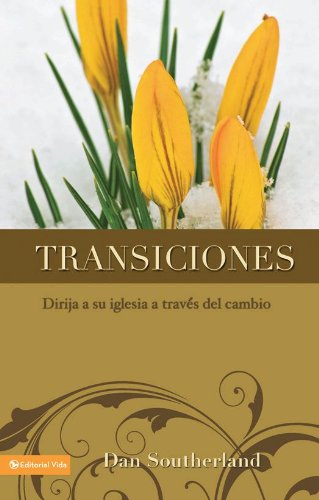
Transiciones: Dirija a su iglesia a través del cambio (Spanish Edition)
Category: Buy a Kindle
From the Back Cover 'Dan Southerland guides his congregation to renovation, health and growth through a process of step-by-step transition ... If you are pastor or an elder, this manual is for you to use in implementing a purpose driven church... This book is to be studied, not only to be read.' Rick Warren 'I had the privilege of being one of the pastors of a church that went through a transition successfully. In the last nine years, we have had nine big transitions, our attendance multiplied seven-fold and we have built sixteen ministries. I am convinced that God let us learn from the transitions in order to spread the word to others.' Dan Southerland About the Author Dan Southerland es uno de los pastores de El Proximo Nivel Iglesia en Charlotte, Carolina Del Norte el es el fundador y director de Transiciones de Iglesia Inc, una organizacion que entrena pastores y lideres de iglesias a manejar efectivamente grandes transiciones. Dan ha entrenado sobre 100,000 pastores y lideres de iglesia en los siete años pasados, y es experto en inplementar el proposito dado en iglesias existentes. Dan y su esposa Mary tienen dos hijos, Jered and Dana.
Features: "Dan Southerland guió a su congregación hacia la renovación, la salud y el crecimiento mediante un brillante proceso de transición paso a paso…Si usted es un pastor o líder clave de una iglesia establecida, este manual lo ayudará a implementar los principios de una iglesia con propósito…Este libro es para estudiarlo, no para leerlo solamente." Rick Warren"Tuve el privilegio de ser uno de los pastores de una iglesia que navegó con éxito los mares de la transición. En los últimos nueve años, tuvimos nueve transiciones grandes, la asistencia se multiplicó siete veces y plantamos dieciséis misiones. Estoy convencido de que Dios nos permitió aprender sobre la transición para poder contarle a otros líderes de iglesias lo aprendido." Dan Southerland